Mohammad Bokharaei

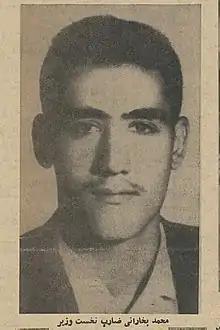
Mohammad Bokharaei in 1965

Mohammad Bokharaei was a member of the executive branch of the "Islamic Coalition Party" who was born in 1944 in the south of Tehran. In January 1965, he assassinated Hassan Ali Mansur (then prime minister of the Shah) and was executed in June 1965 along with three of his colleagues.